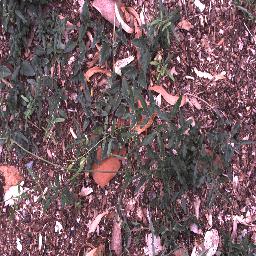
Label: negative